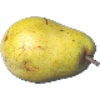
Label: pear_monster